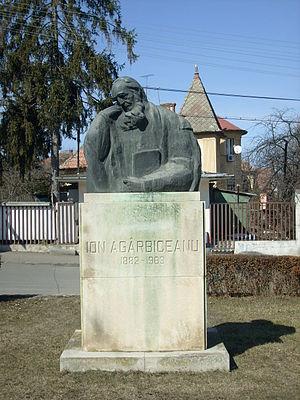
Ion Agârbiceanu, né le 12 septembre 1882 à Szászcsanád en Autriche-Hongrie et mort le 28 mai 1963 à Cluj, est un prêtre grec-catholique, écrivain, journaliste, homme politique et théologien roumain, militant pour le rattachement de la Transylvanie austro-hongroise à la Roumanie.